Khecheopalri Lake

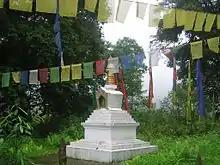
The stupa near the lake

A scientific study was, therefore, instituted (the first such study in India of a sacred lake in a temperate zone) with the objective of quantifying the sacredness value of the lake and the related recreational value of the Yuksom-Dzongri-Goechha La corridor. The study was carried out by gathering interactive information from tourists who visit the lake throughout the year (both national and international) and local community on their perceptions for conservation and tourism. This study has established that monetary values need to be attributed to conservation of the site for biodiversity and pilgrimage through regulated ecotourism. This could also usher in economic development, closely linked to conservation.